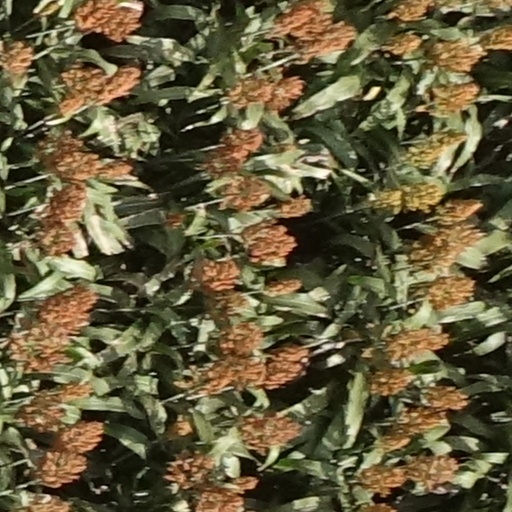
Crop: sorghum